Binns (department store)

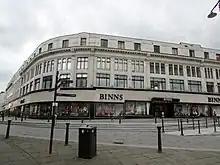
Binns in Darlington, 2014.

H. Binns, Son & Co. was a chain of department stores based in Sunderland, later purchased and absorbed by House of Fraser.